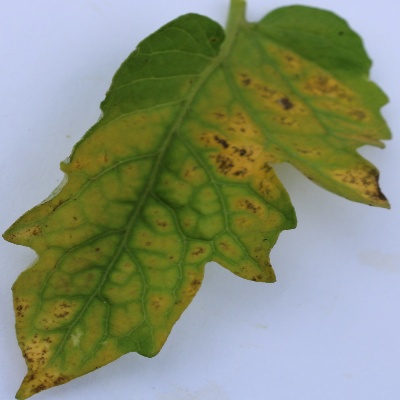
Crop: Tomato
Condition: septoria leaf spot